Qinling

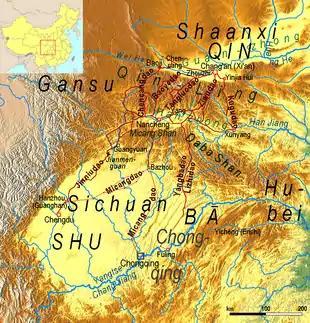
Detailed view of various mountain ranges and passes between Shaanxi and Sichuan

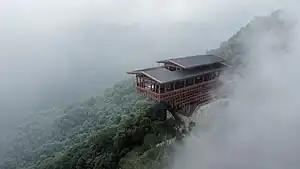
Mount Shaohua

The environment of the Qin Mountains is a deciduous forest ecoregion.